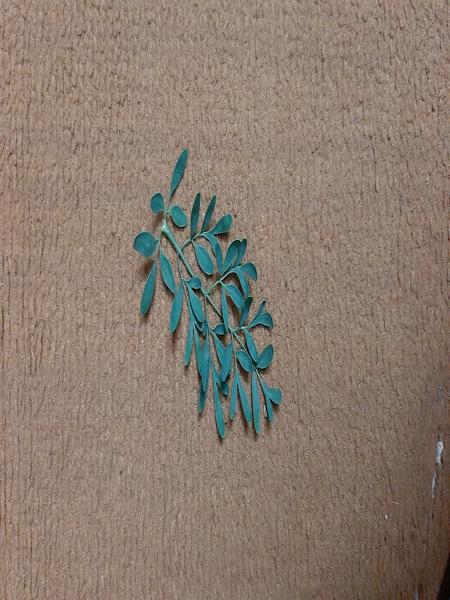
Plant: Common rue(naagdalli)